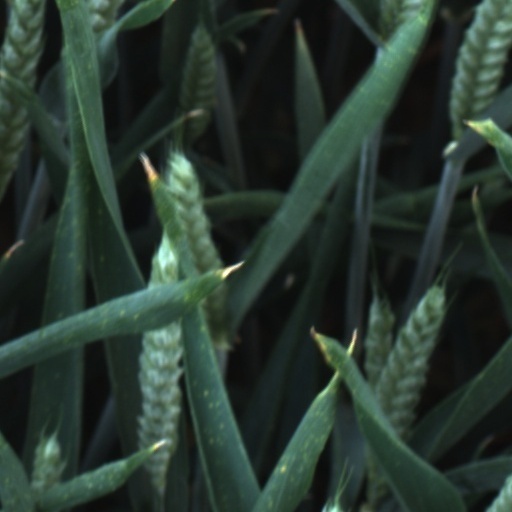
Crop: wheat